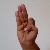
The image shows a hand gesture representing the letter 'F' in Indian Sign Language.